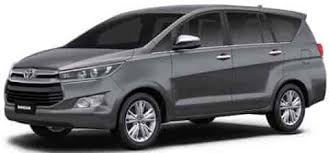
Label: noambulance